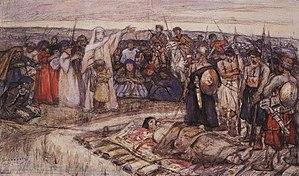
Igor, dit Igor Iᵉʳ de Kiev, est un prince de la Rus' de Kiev de la dynastie des Riourikides, qui régna de 914 à 945.